Mockingboard

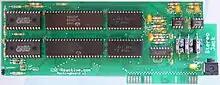
Mockingboard v1 clone

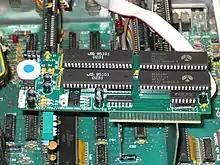
Korean Mockingboard clone

The Mockingboard (a pun on "Mockingbird") is a sound card built by Sweet Micro Systems for the Apple II microcomputers. It improves on the Apple II's limited sound capabilities, as did other Apple II sound cards.